Birkelunden

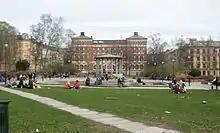
Birkelunden, with Grünerløkka school.

The park is surrounded by four streets, and housing three and four storeys tall, mostly built in the 1870s and 1880s. Grünerløkka School adjacent to the park was taken into use in 1895, and on the opposite side of the park is found Paulus Church from 1892.